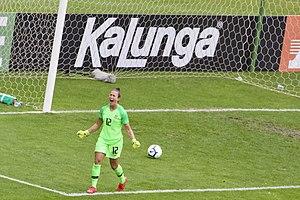
Aline Villares Reis au tournoi international de Sao Paulo 2019
Aline Villares Reis est une footballeuse professionnelle brésilienne. Elle est gardienne de but.